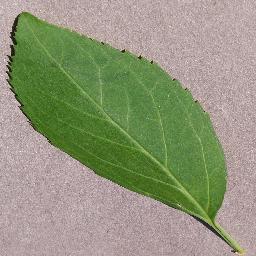
Label: Cherry___healthy